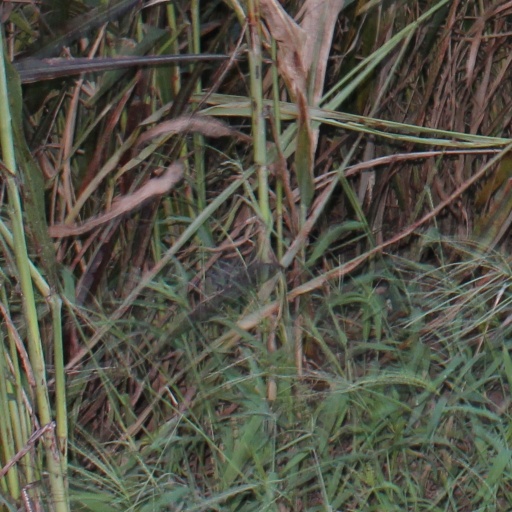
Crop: sorghum